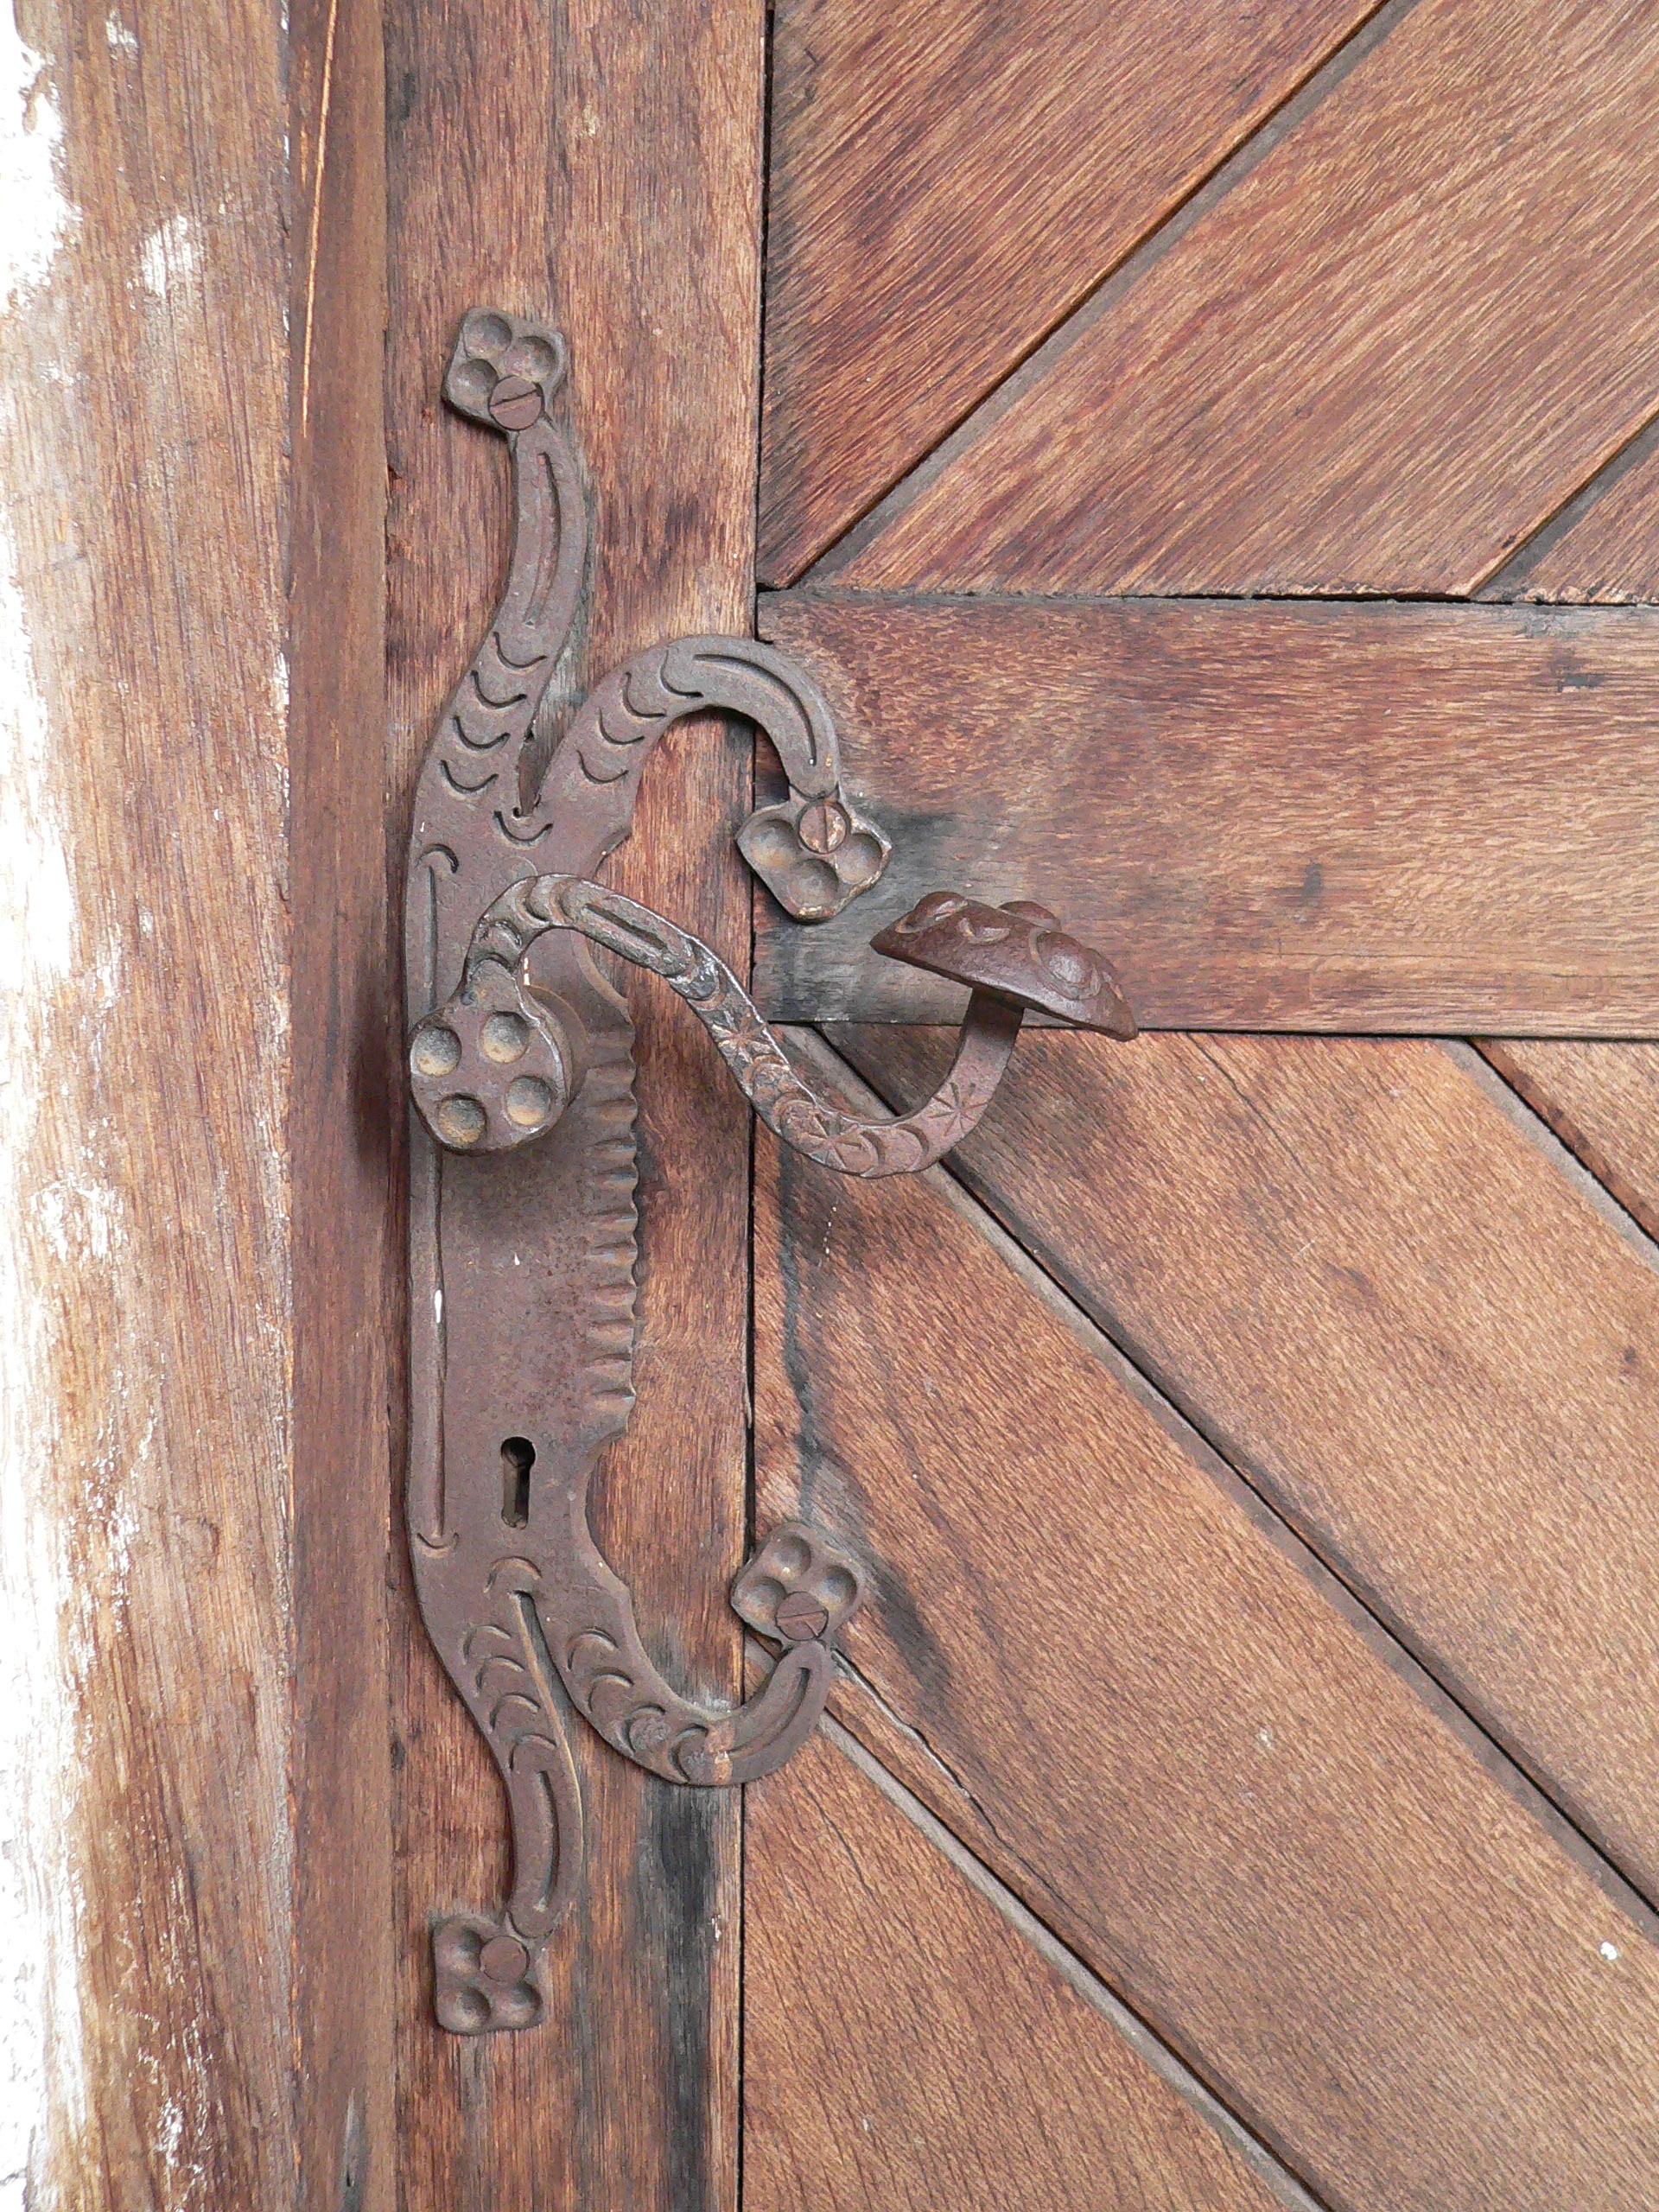
wood, floor, old, wall, door, art, wooden door, carving, relief